Question: Please indicate a possible affordance area of scissors that can be used for holding
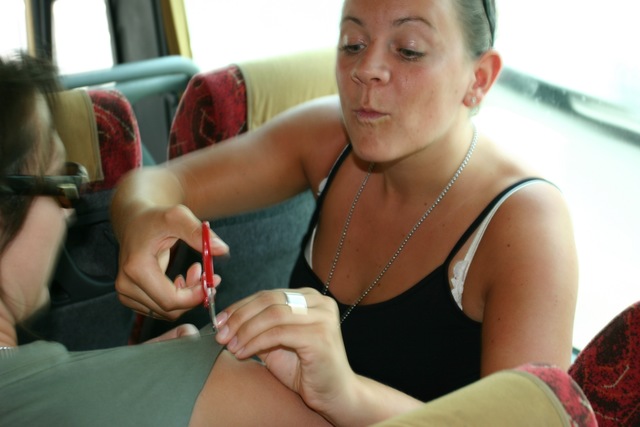
Answer: [196.5, 224, 220.5, 310]